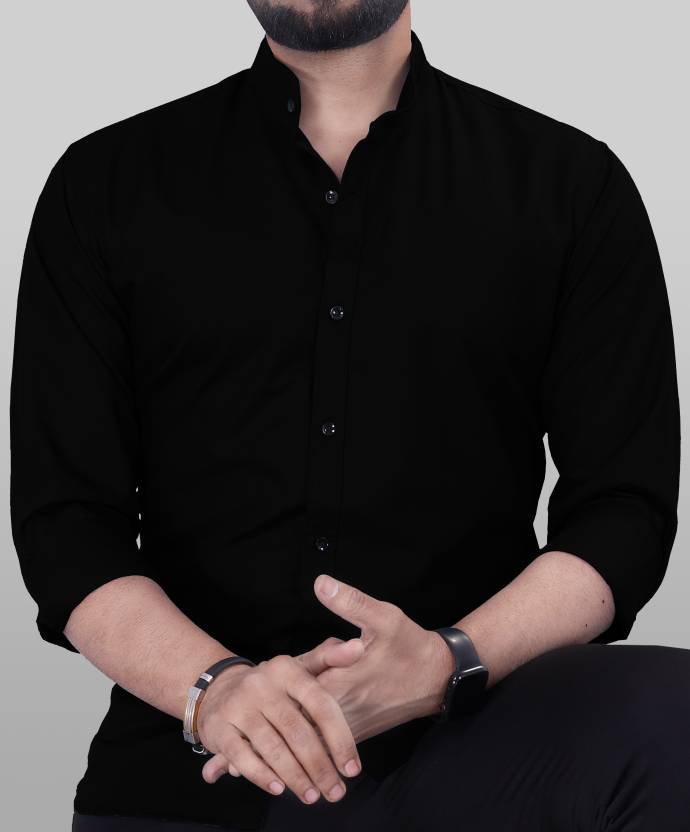
Product: Men Regular Fit Solid Mandarin Collar Casual Shirt
Price: ₹339
Colors: Black
Pattern: Solid
Description: Prime quality Full sleeves Plain Shirt direct from the manufacturer which gives you perfect fit, comfort feeling with handsome look. Wear it with some slacks to the office and throw on some jeans at night for drinks with the guys. The style you want and the feel you need all rolled into this shirt.
Other details: shirt for men look